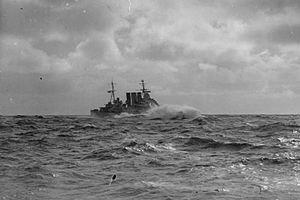
Le HMS Berwick est un croiseur lourd de la classe County opérant pour la Royal Navy. Il a surtout opéré pendant la seconde guerre mondiale.